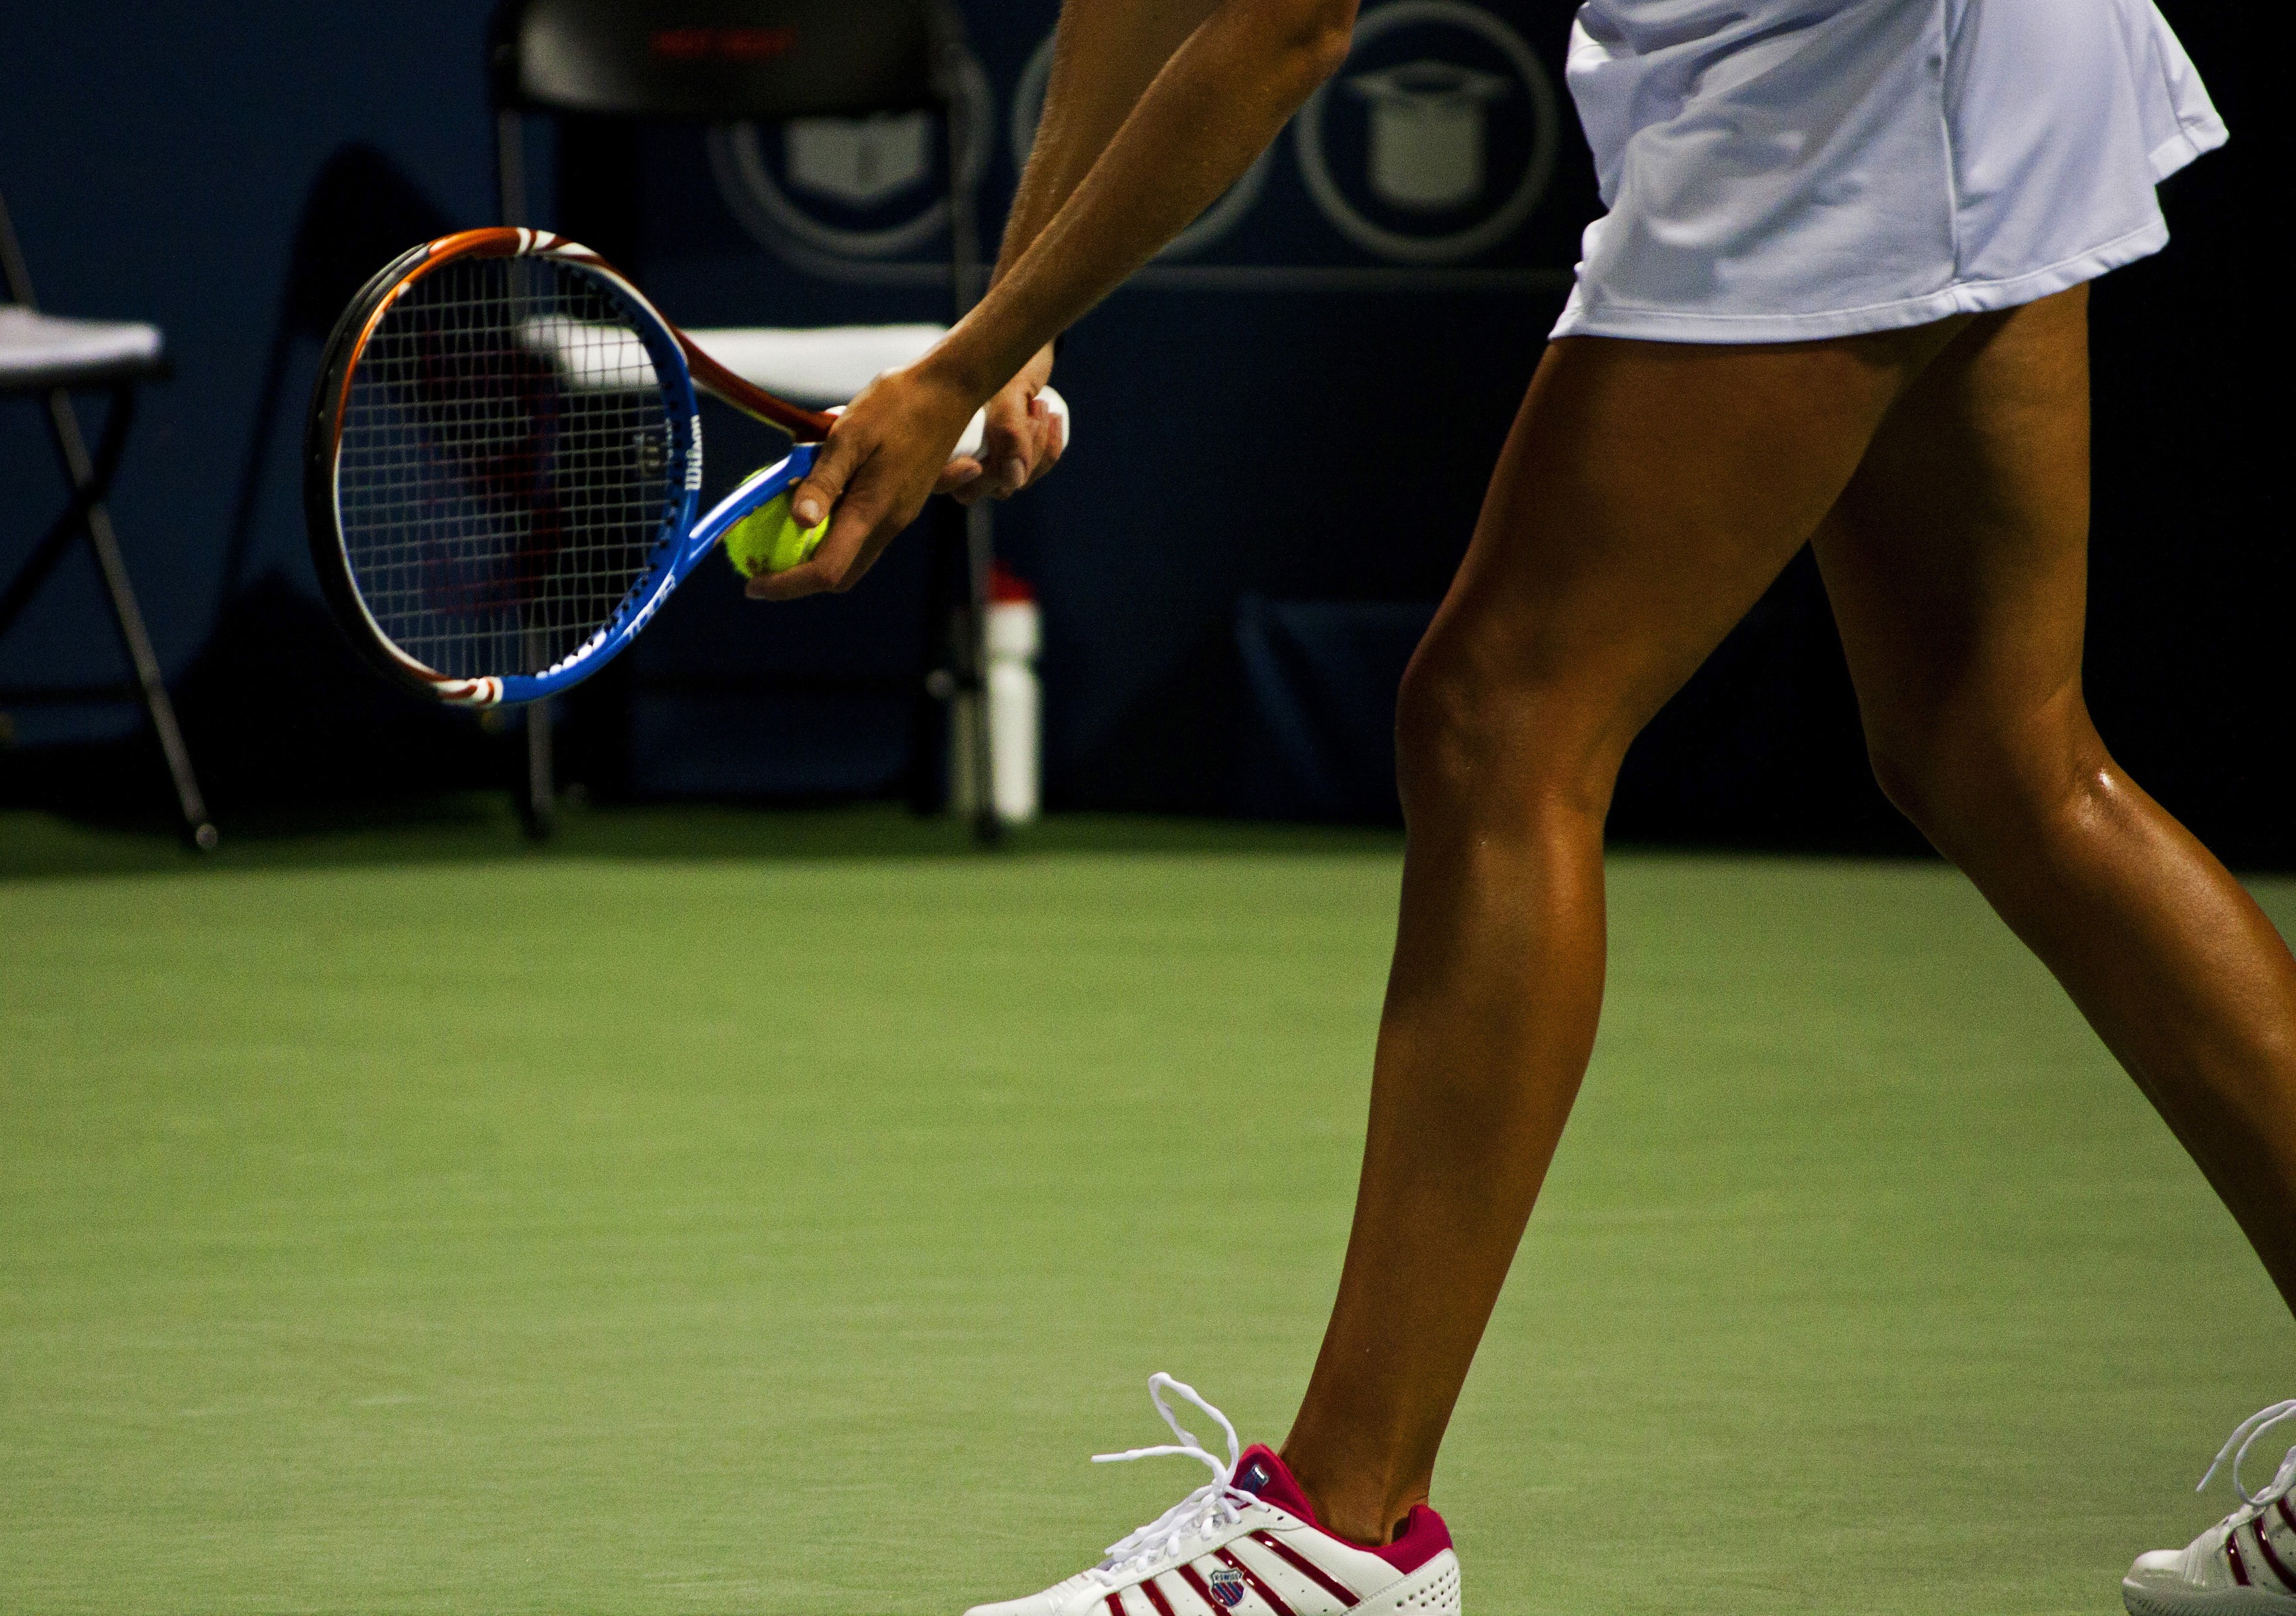
sport, tennis, sports, determination, ball, championship, tournament, racket, ball game, tennis player, individual sports, competition event, racquet sport